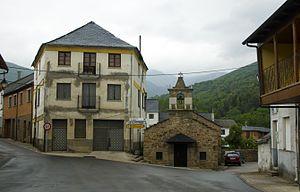
M